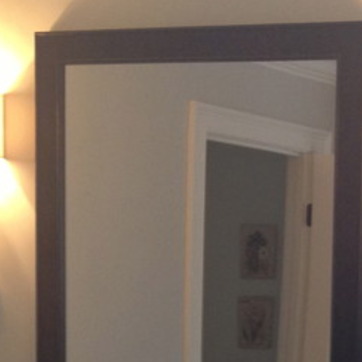
Material: mirror